2019 Copa Libertadores

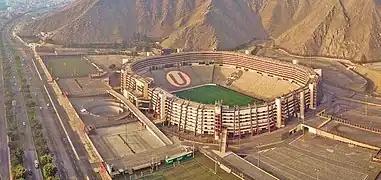
The Estadio Monumental in Lima hosted the final

The 2019 Copa CONMEBOL Libertadores was the 60th edition of the CONMEBOL Libertadores (also referred to as the "Copa Libertadores"), South America's premier club football tournament organized by CONMEBOL.